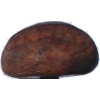
Label: Chestnut 1